Cary family

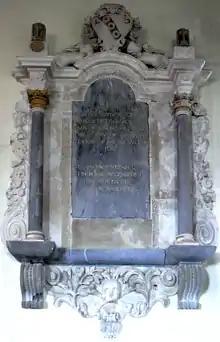
Mural monument to Sir George Cary (1654–1685), Clovelly Church

William Cary (c. 1661 – 1710), younger son of Rev. George Cary (1611-1680), was twice Member of Parliament for Okehampton in Devon 1685-1687 and 1689-1695 and also for Launceston in Cornwall 1695-1710. His mural monument survives in Clovelly Church. In 1704 he obtained a private act of Parliament, (2 & 3 Ann. c. "33" ), to allow him to sell entailed lands in Somerset and to re-settle his Devon estates in order to pay debts and provide incomes for his younger children. He was suffering financial difficulties and applied to Robert Harley for a lucrative government post to restore his finances: